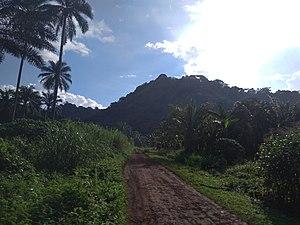
Cette image présente le Mont Manengouba , situé à Nkongsamba, dans la région du Littoral .
Nkongsamba est une ville du Cameroun, située à 145 kilomètres de Douala et à 370 kilomètres de Yaoundé. C'est le chef-lieu du Moungo dans la région du Littoral, érigé en Communauté urbaine de Nkongsamba en 2008. Une langue appelée pidgin unit les populations de diverses ethnies de la ville.